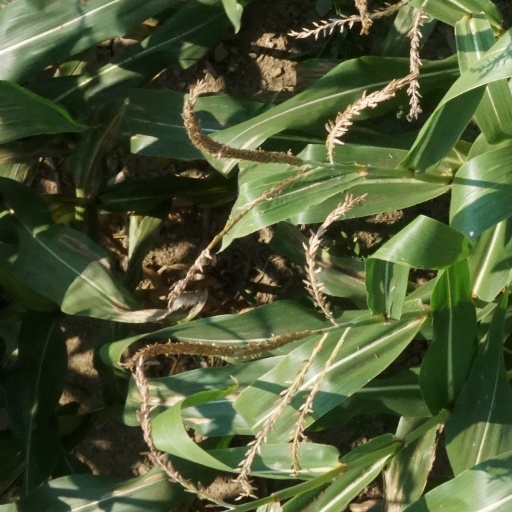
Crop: maize; corn